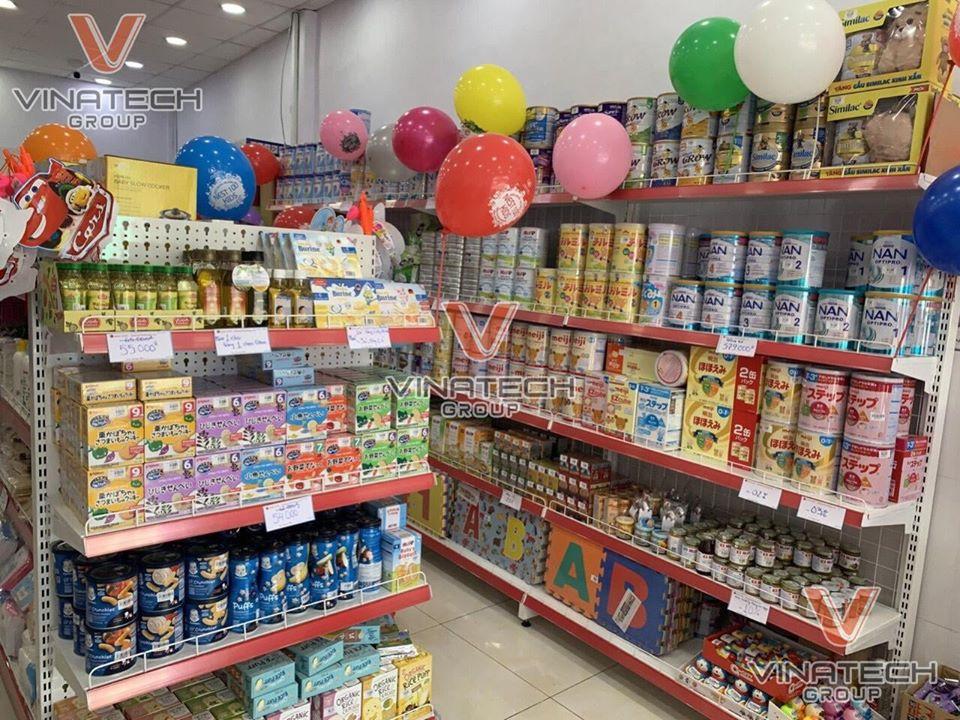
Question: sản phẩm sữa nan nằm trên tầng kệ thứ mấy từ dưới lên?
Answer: bốn